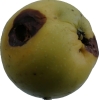
Label: Apple 13